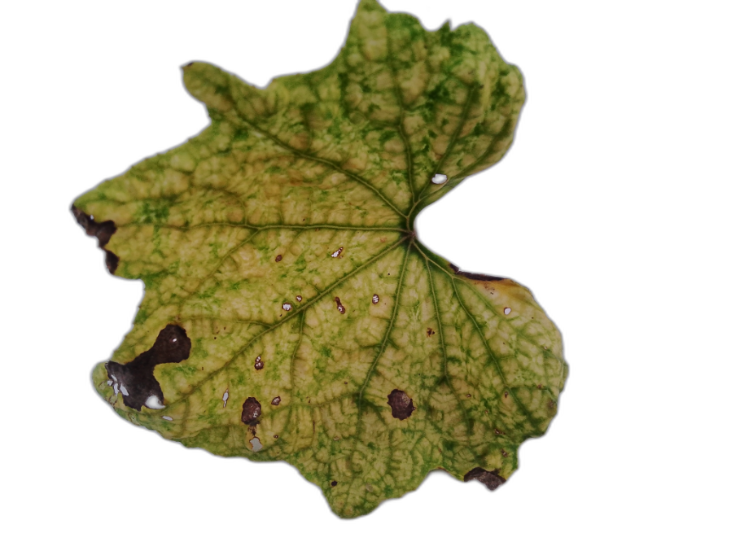
Crop: Zucchini
Label: Anthracnose